Adam Leys

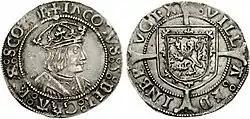
Adam Leys refashioned the crown of Scotland for James V

Adam Leys or Leis was a Scottish goldsmith based in Edinburgh. He worked for James V of Scotland and, in the 1530s, repaired and refashioned the Scottish crown jewels known as the Honours of Scotland. James V gave him a house at the royal mint as a reward for his services.